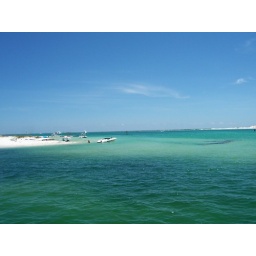
The water was so clear in the shallow areas in Destin Harbor.